Dr. Bhim Rao Ambedkar College

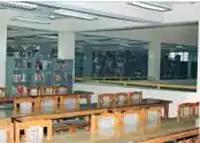
Library

The library has reading areas and houses more than 35,000 books. Each year new books are added as needed. The library subscribes to relevant national and internationally published journals and magazines like Business India, Computers Today's, Economic and Political Weekly, India Today, National Geographic, Outlook, Frontier, Frontline, Reader's Digest, Taipei to name a few. Each student can borrow up to 3 books through his College ID. The library also has mechanism to provide books to the deserving students coming from economically weaker sections of the society. The library is fully computerized with online facilities available to students and faculty of the college.